Toronto Northwest (provincial electoral district)

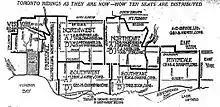
Toronto Northwest in relation to other Toronto ridings in 1914

Toronto Northwest was an Ontario provincial electoral district that existed from 1914 to 1926. It occupied an area north of College and Gerrard between Lansdowne and Spadina. In 1926 there was a major redistribution of Ontario seats which resulted in Toronto Northwest being split between five new ridings called from west to east, Brockton, Dovercourt, Bellwoods, St. Andrew, and St. Patrick.